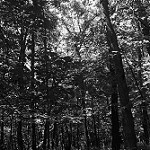
Label: B & W